History of Arkansas

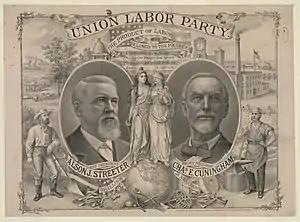
National campaign poster for Alson Streeter for President and Arkansas activist Charles E. Cunningham for Vice President on the Union Labor Party ticket in the 1888 United States presidential election.

The southeast Arkansas planters tried several avenues to maintain cotton production despite emancipation. The system of sharecropping eventually became most popular, allowing individuals to use farmland, seed, tools and a dwelling provided by the landowner. At season end he received a share of the crop (which in turn was used to pay off local merchants who had provided credit for living expenses.) The duty of supervising these contracts between newly freed slaves and planters was the responsibility of the federal Freedman's Bureau. Many plantation owners despised paying the same slaves that had run off from their plantation years earlier. Blacks began using their own schools and churches for the first time. Following the frustrations of losing the war and slavery, the Ku Klux Klan (KKK) became the military arm of the Democratic party in much of the south, including Arkansas. Tasked with keeping blacks as well as white Republicans on plantations and away from the polls, the KKK and other groups like the Bald Knobbers reigned terror throughout the state for years.